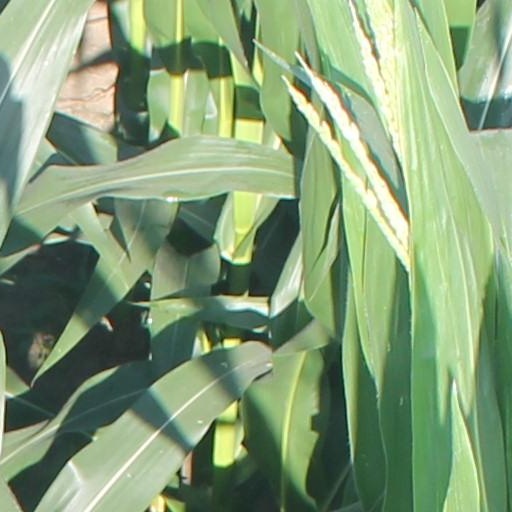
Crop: maize; corn